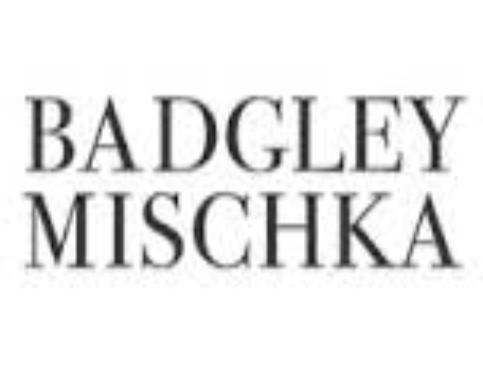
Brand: Badgley Mischka
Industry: Clothes